Laura Jean

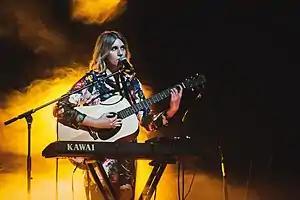
Laura Jean in 2019

Laura Jean Englert is an Australian musician from Melbourne, Victoria who performs as Laura Jean. She is known for her classically inspired folk songs, often using a range of orchestral instruments. She garnered much critical acclaim for her debut album, "Our Swan Song", receiving high rotational support from community and alternative radio stations such as Triple J. She received high exposure when Snow Patrol, who are big fans of her, asked her to sing Martha Wainwright's part in the song Set the Fire to the Third Bar during their two Australian tours in 2007. Her second album, "Eden Land", was released on 1 March 2008 in Australia. In August 2008, Laura Jean was invited by Deborah Conway to take part in the Broad Festival project, which toured major Australian cities including performing at the Sydney Opera House. With Laura Jean and Conway were Elana Stone, Liz Stringer and Dianna Corcoran – they performed their own and each other's songs.